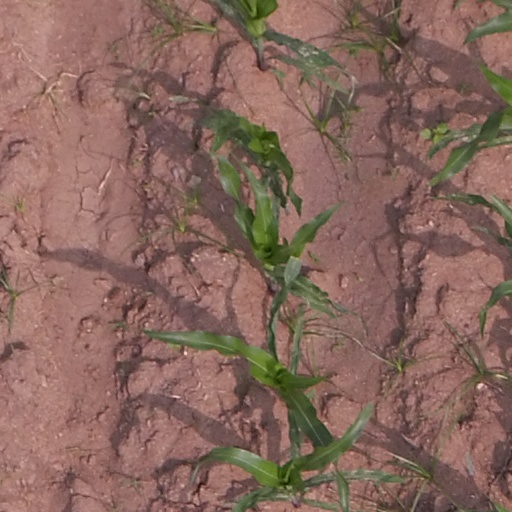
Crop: maize; corn